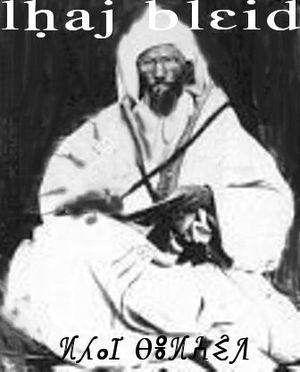
hadj bel3id Tašlḥiyt/ⵜⴰⵛⵍⵃⵉⵜ: haj bl3id
Le raïss nom masculin, taraïsst au féminin, rouaïss au pluriel, est un terme de la langue berbère, utilisé pour désigner un chanteur poète dans la région du Souss au sud marocain, il est l’équivalent d'Amdiaz, chanteur du Moyen Atlas ou du Mâalem dans la culture gnaouie.